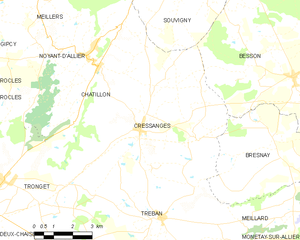
Carte des communes françaises: Cressanges